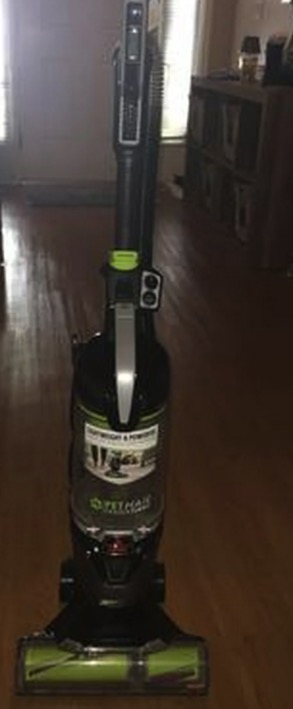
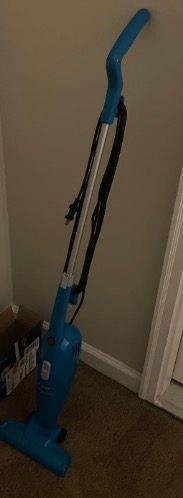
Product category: items_vacuum
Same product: no